Blutengel

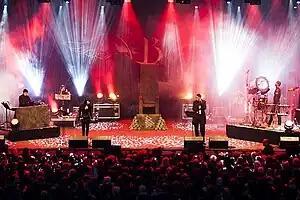
Blutengel performing on the Blackfield Festival 2013

Blutengel (stylized BlutEngel; German for "Blood Angel") is a German electronic music group formed by singer Chris Pohl (also of the groups Terminal Choice, Tumor and Miss Construction and the owner of the Fear Section label) after leaving Seelenkrank. The lyrics are written primarily in German and English and are presented with male and female vocals. The themes of the songs usually centre around themes common in Gothic fiction such as love, vampirism, sexual fetishism, death and immortality. The band calls their musical style "dark pop".